Václav Levý

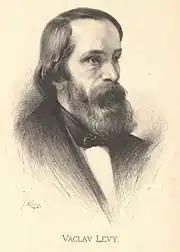
Václav Levý by Jan Vilímek

Václav Levý (also known as Wenzel Lewy; 14 September 1820 – 30 April 1870) was a sculptor in the Austrian Empire and Austria-Hungary. He was considered to be one of the pioneers of the modern style in Bohemia.